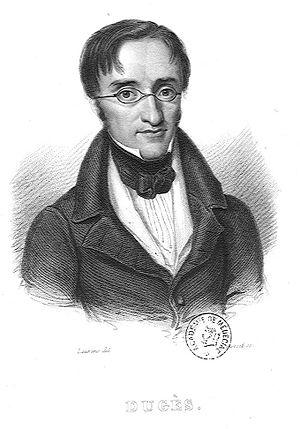
Antoine-Louis Delzescauts-Dugès est un médecin et naturaliste français, né le 19 décembre 1797 à Landrecies, mort le 1ᵉʳ mai 1838 à Montpellier.